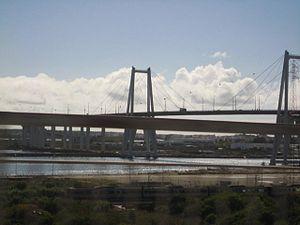
Le pont Edgar Cardoso ou Ponte da Figueira da Foz est un pont à haubans situé au Portugal. Il enjambe le fleuve Mondego à Figueira da Foz.
Cette liste de ponts du Portugal a pour vocation de présenter une liste de ponts remarquables du Portugal, tant par leurs caractéristiques dimensionnelles, que par leur intérêt architectural ou historique.